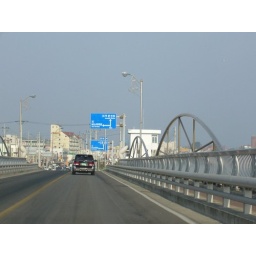
road by the coast